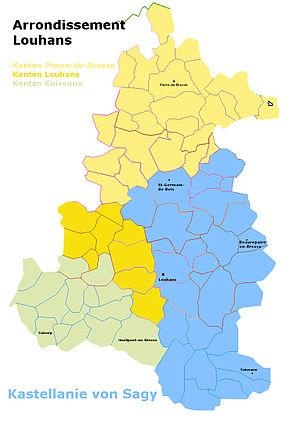
Région du gouvernement de la châtellenie de Sagy